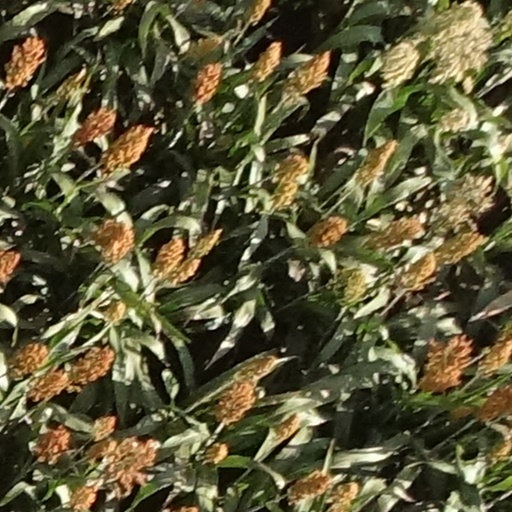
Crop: sorghum